Operation Hurricane

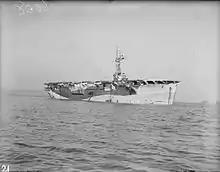
was the task force flagship.

The next stage of work began in February 1952, in the wake of the December decision to proceed with the test. A detachment of No. 5 Airfield Construction Squadron was flown to Onslow from RAAF Bankstown in two RAAF Dakota aircraft, and were then taken to the islands by the "Bathurst"-class corvette . "Karangai" fetched of Marston Mat from Darwin that was used for road works and hardstands. The SS "Dorrigo" brought in another three weeks later. A water supply was also developed. To bring water from the Fortescue River, a quantity of Victaulic-coupling pipe was brought from the Department of Works in Sydney and the Woomera Rocket Range in South Australia. Because the pipe was laid around obstacles, this proved to be insufficient. No more pipe was in storage, so a firm in Melbourne was asked to make some. An order was placed on a Friday evening, and the pipe was shipped the following Thursday morning, making its way to the Fortescue River by road and rail. The system delivered up to per hour to a jetty on the Fortescue estuary, from which it was taken to the islands by the 120ft Motor Lighter "MWL 251".